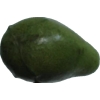
Label: green_avocado